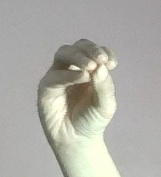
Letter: ha